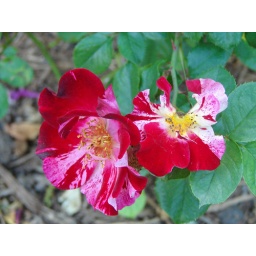
No kidding! I think it's called that because of the red and white striping in the petals.